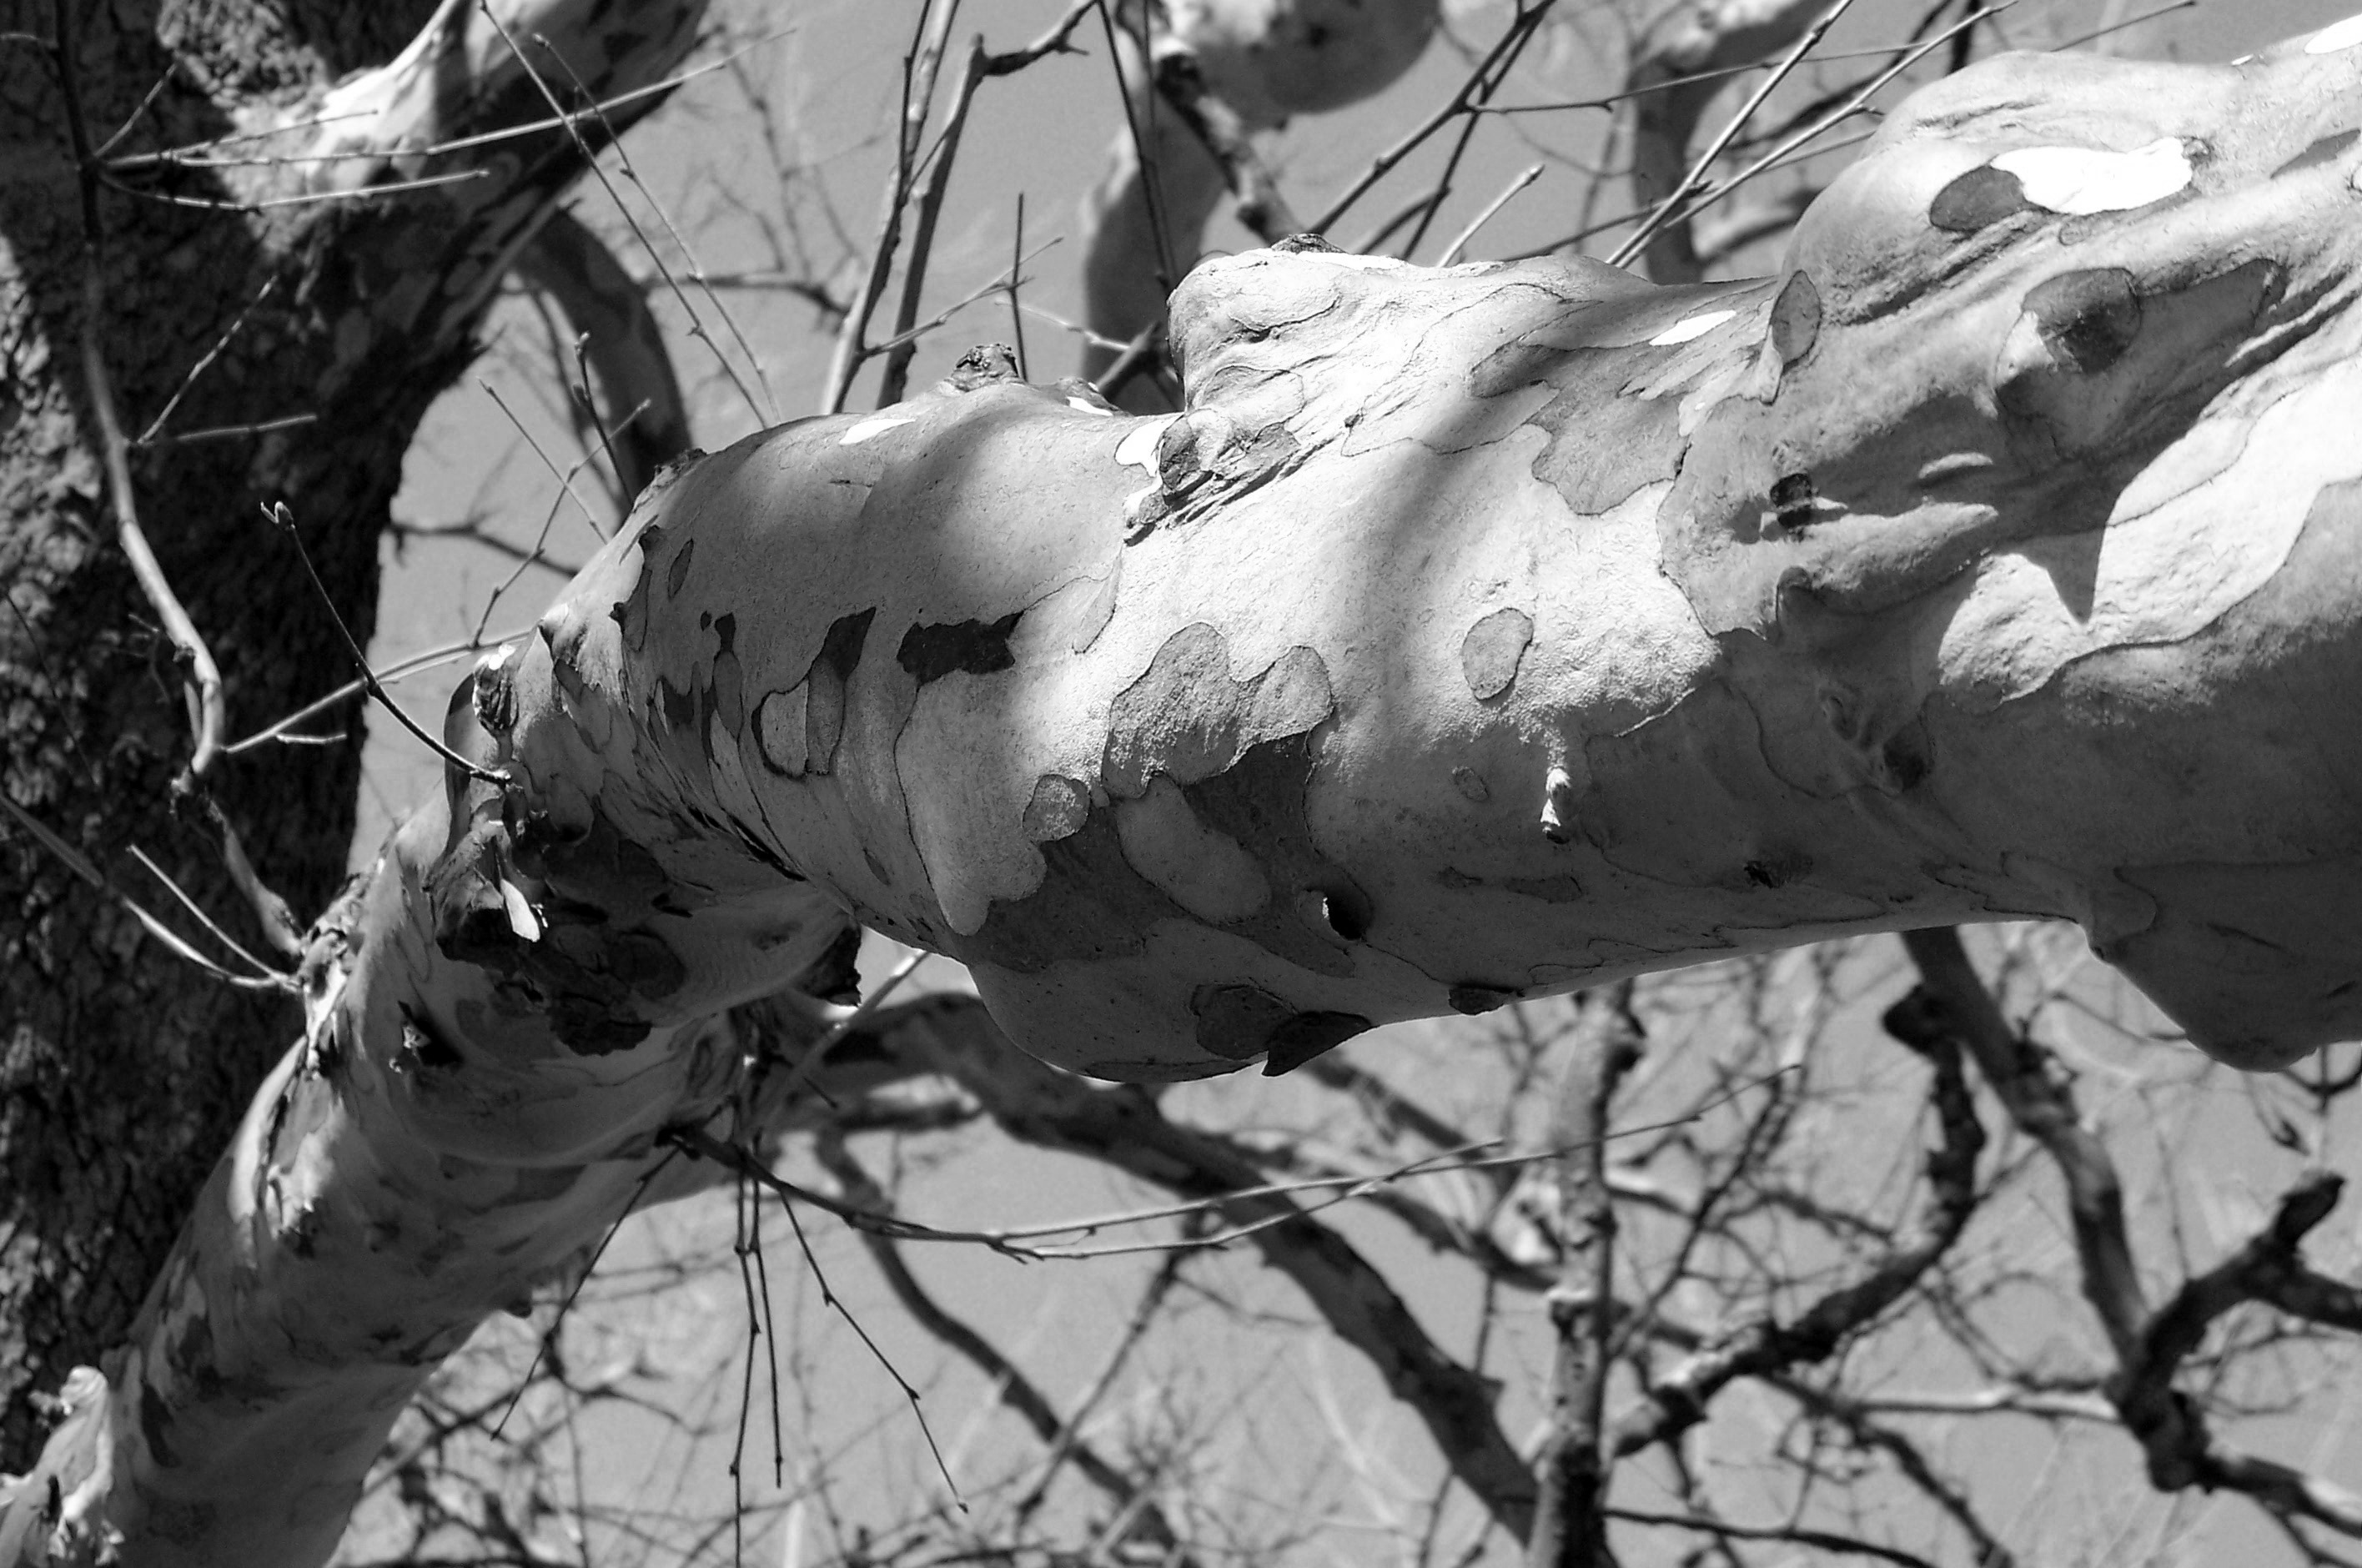
tree, forest, outdoor, branch, snow, winter, black and white, plant, wood, white, photography, leaf, flower, trunk, environment, foliage, spring, monochrome, flora, season, twig, outdoors, woods, limb, limbs, branches, monochrome photography, woody plant